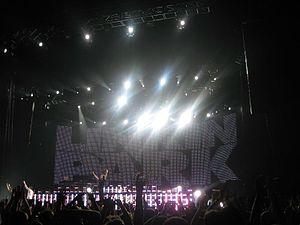
Linkin Park en concert à Paris-Bercy.